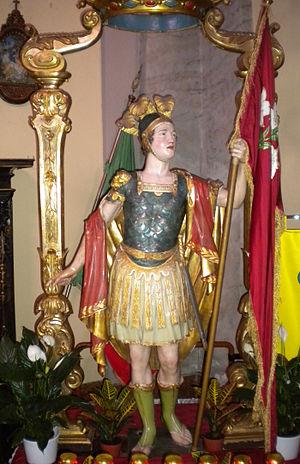
Alexandre de Bergame, né au IIIᵉ siècle et mort le 26 août 303, est un soldat romain, l'un des centurions de la légion thébaine, qui subit le martyre et eut la tête coupée à Bergame en 303.